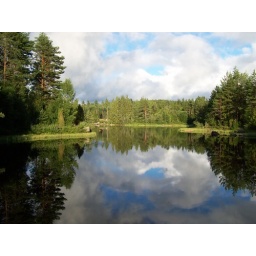
land around the lake and water mill and around the house